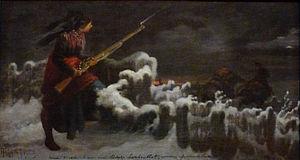
Théophile Schuler, Episode de la guerre de 1814, huile sur toile, 1870, Musée des beaux-arts de Strasbourg.
Cet article présente l'histoire du cadre territorial qu'est l'Alsace de la fin du XVIIIᵉ siècle, du temps de la Préhistoire à aujourd'hui. Hormis Landau in der Pfalz, non restituée en 1815, toute l'Alsace est aujourd'hui intégrée à la République française au sein des deux départements suivants : le Haut-Rhin et le Bas-Rhin.
L’Alsace est une région culturelle et historique de l’est de la France à la frontière avec l'Allemagne et la Suisse. Ses habitants sont appelés les Alsaciens.